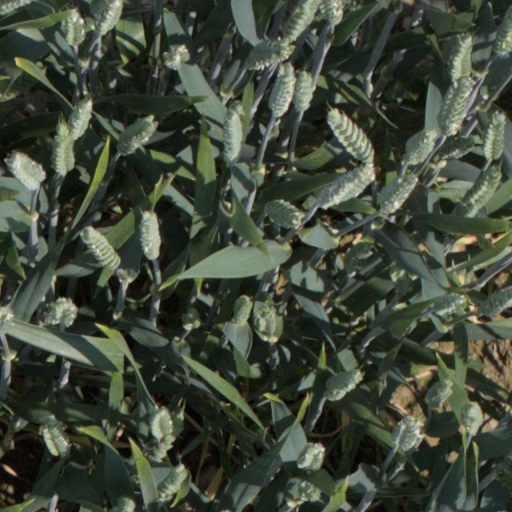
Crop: wheat